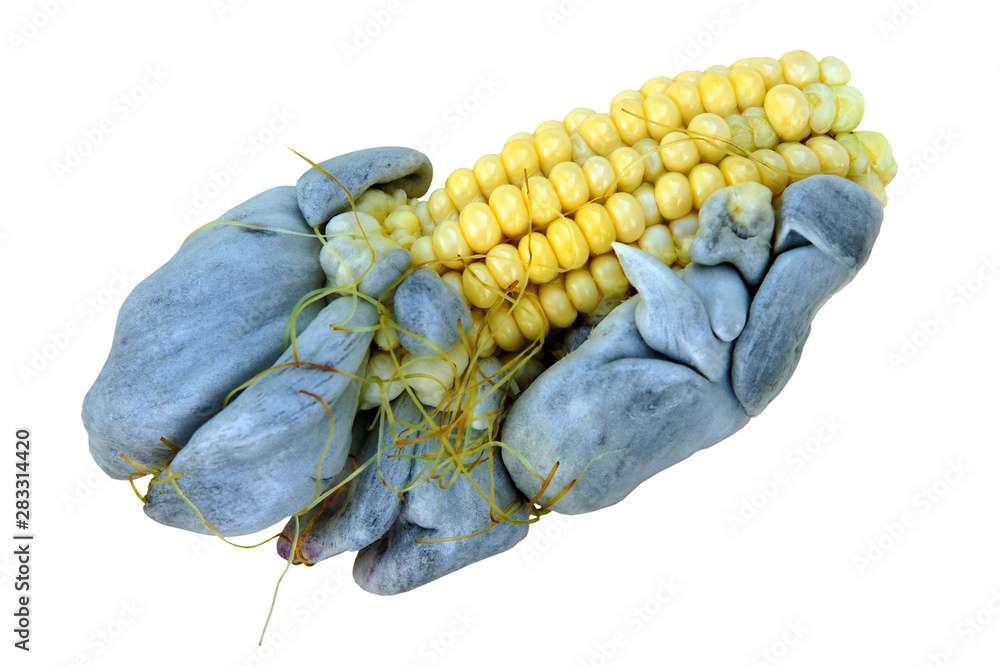
Plant: Corn
Disease: corn smut